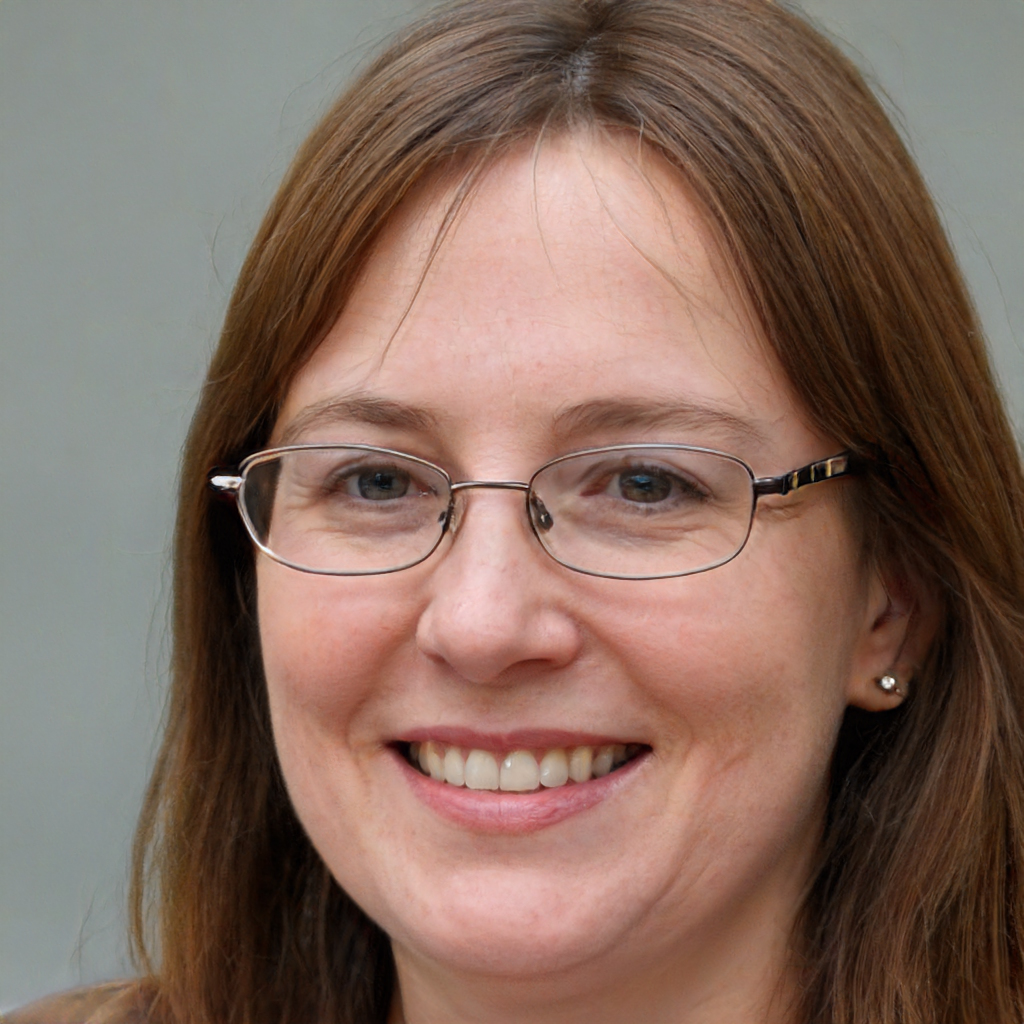
Label: Colored